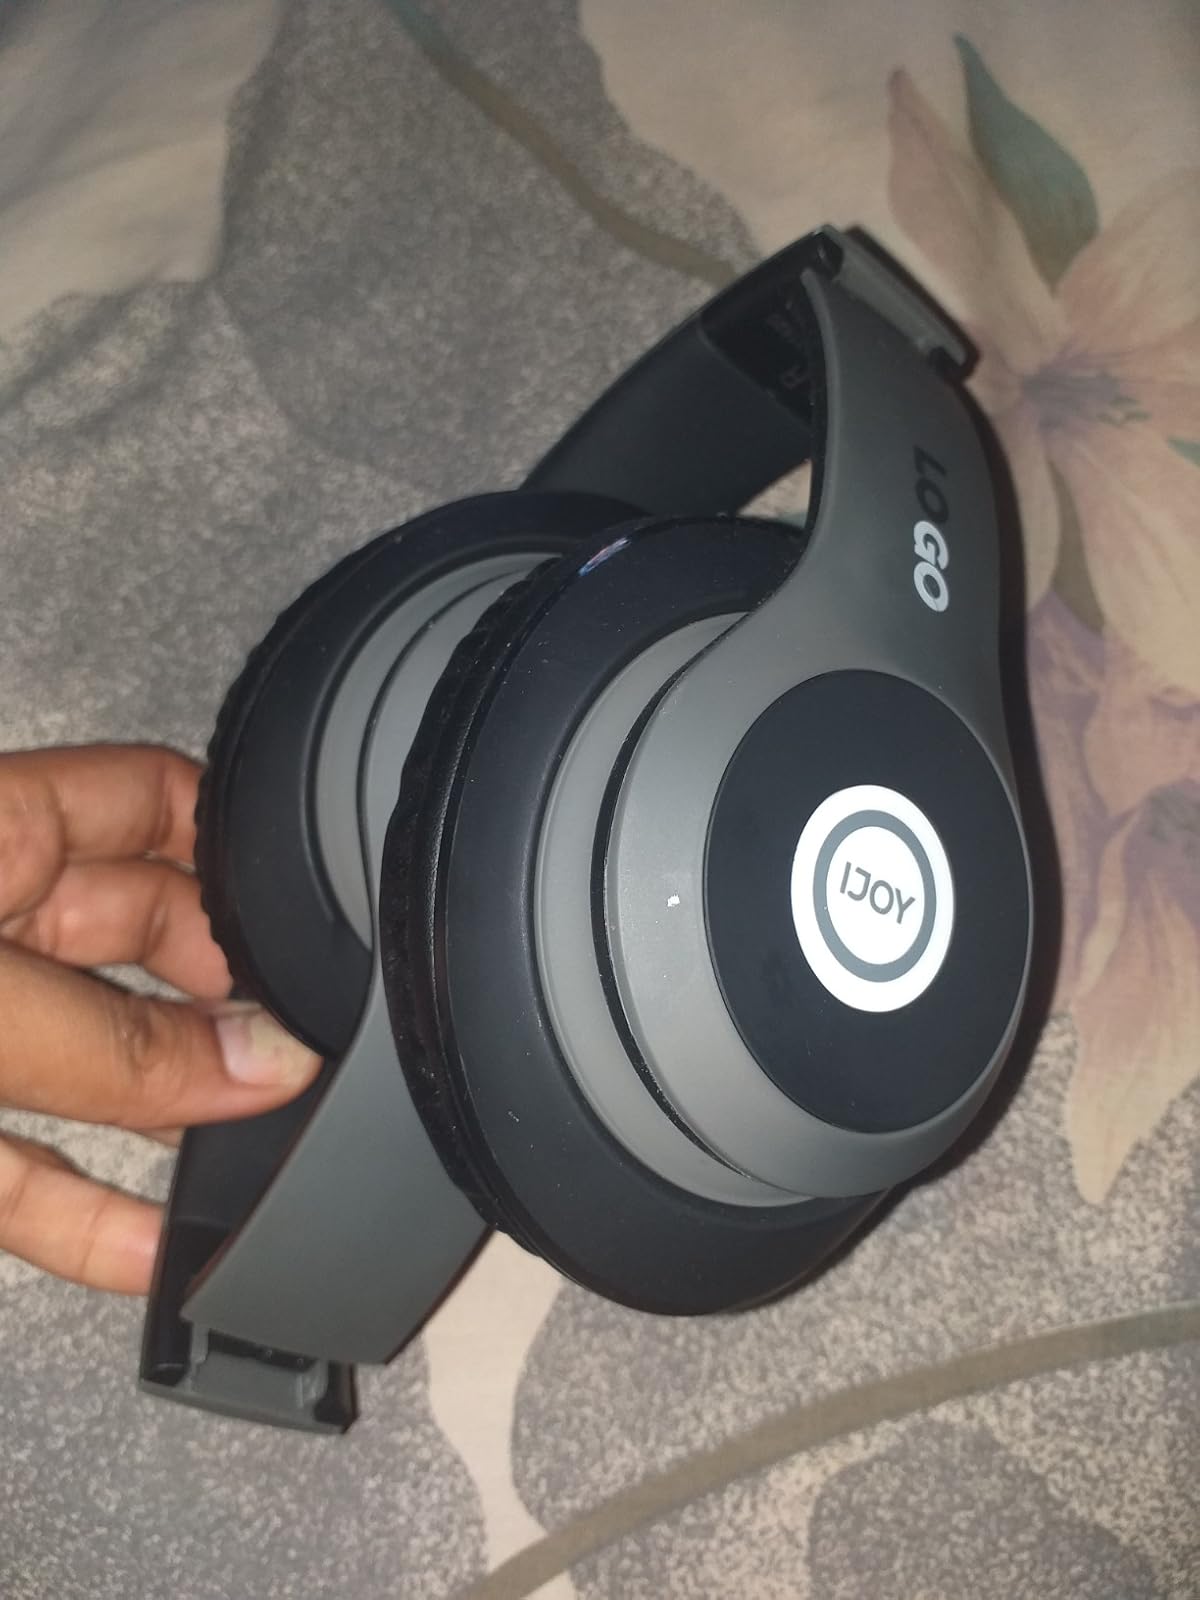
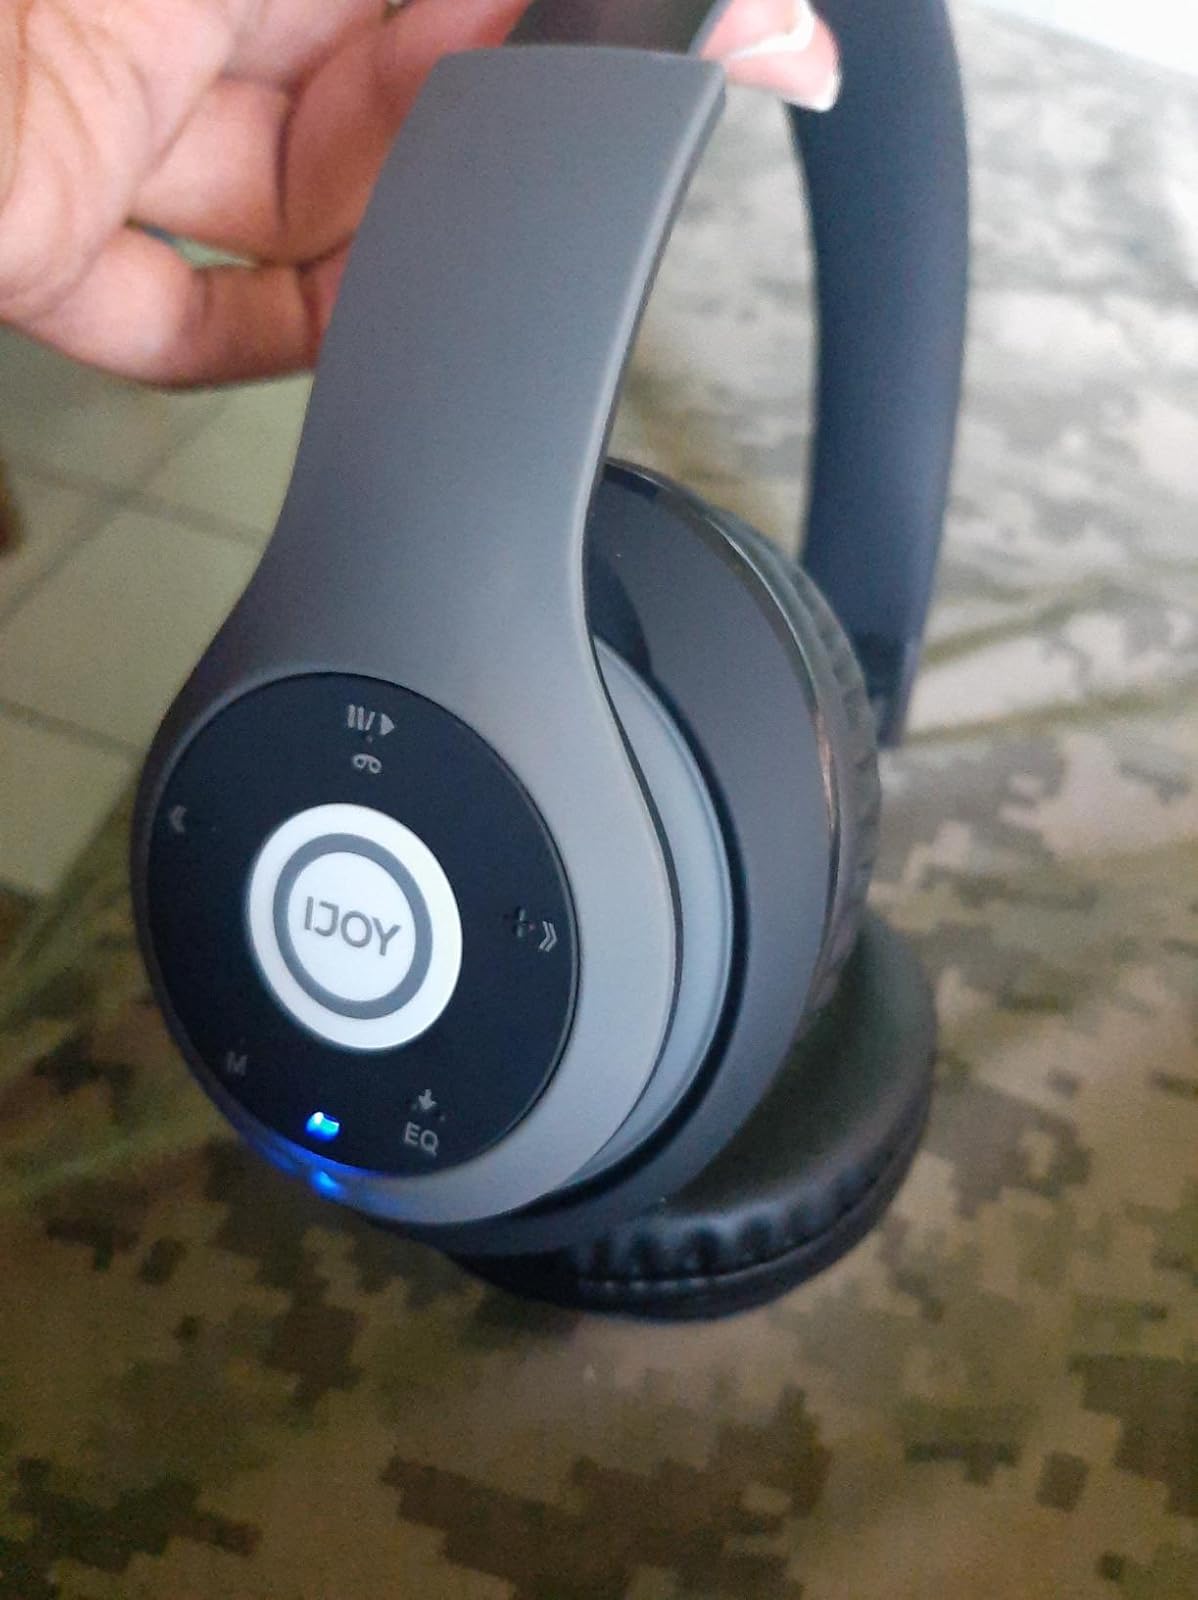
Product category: headphones
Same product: yes